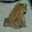
Label: frog